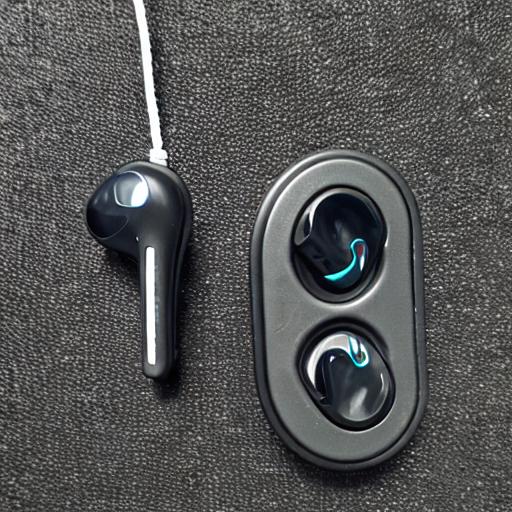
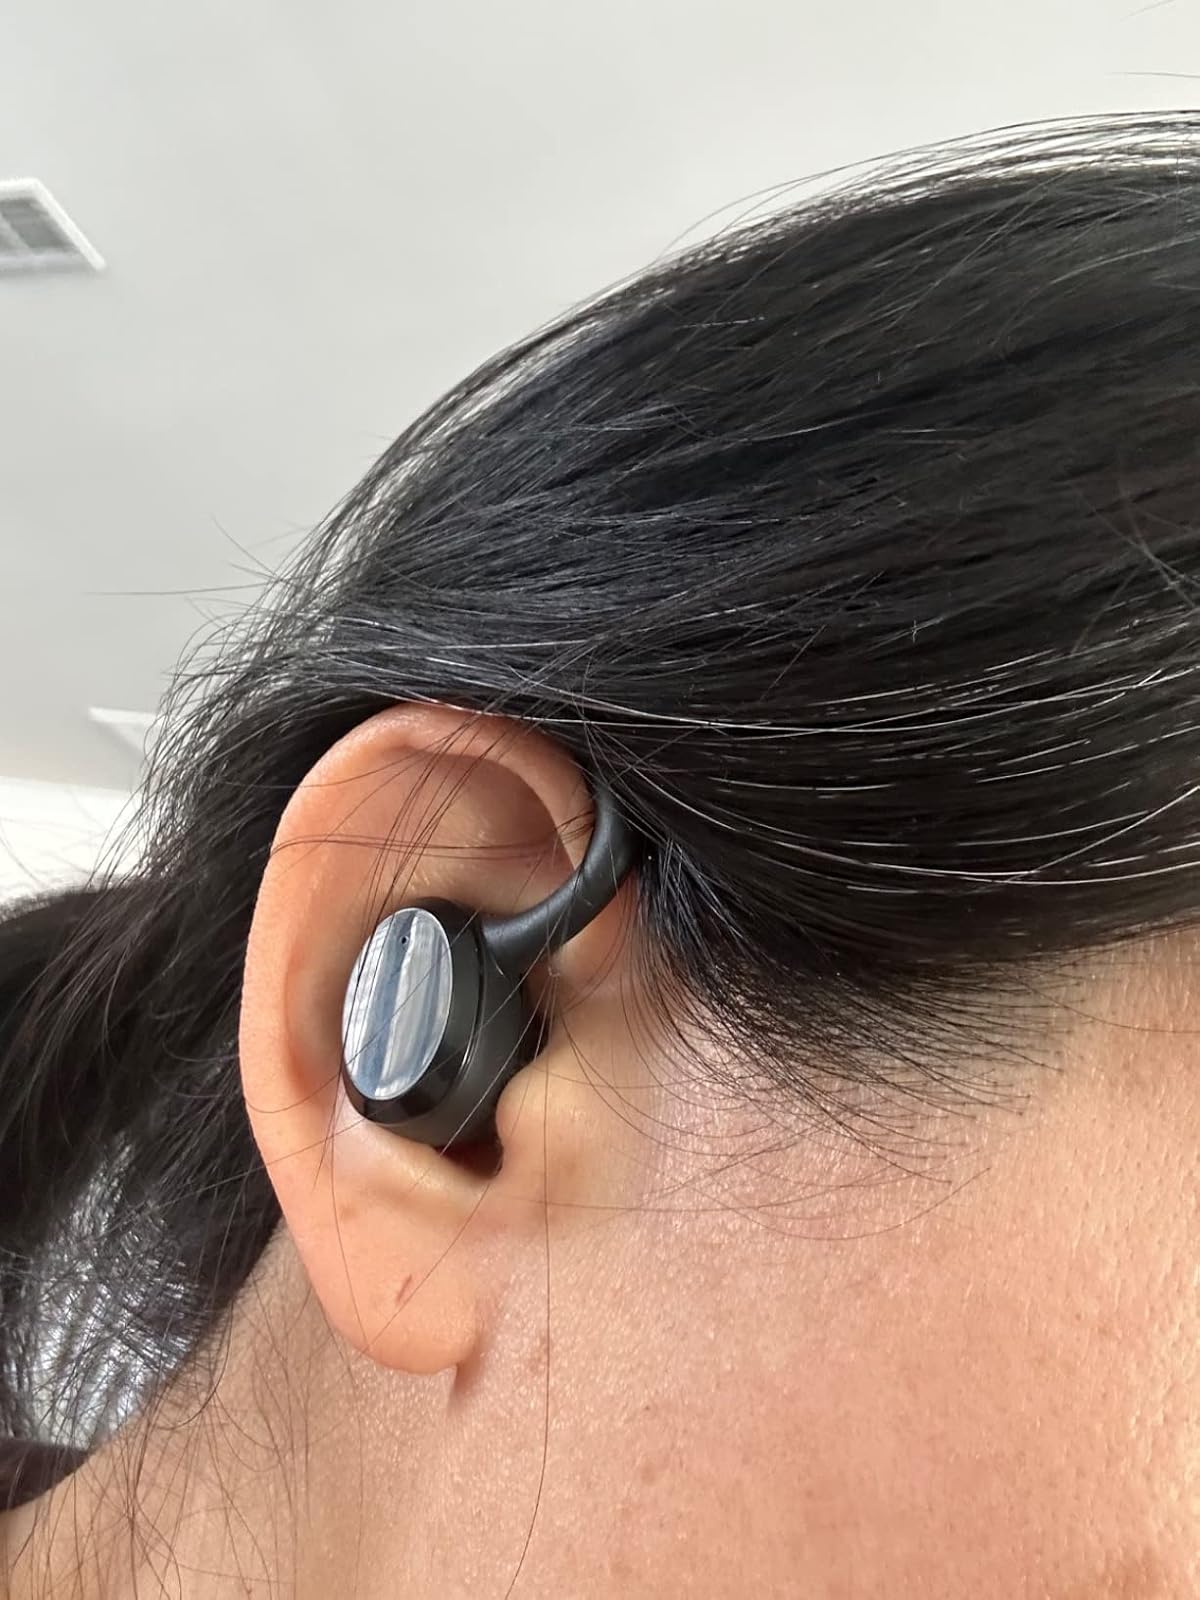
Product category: earbuds
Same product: no